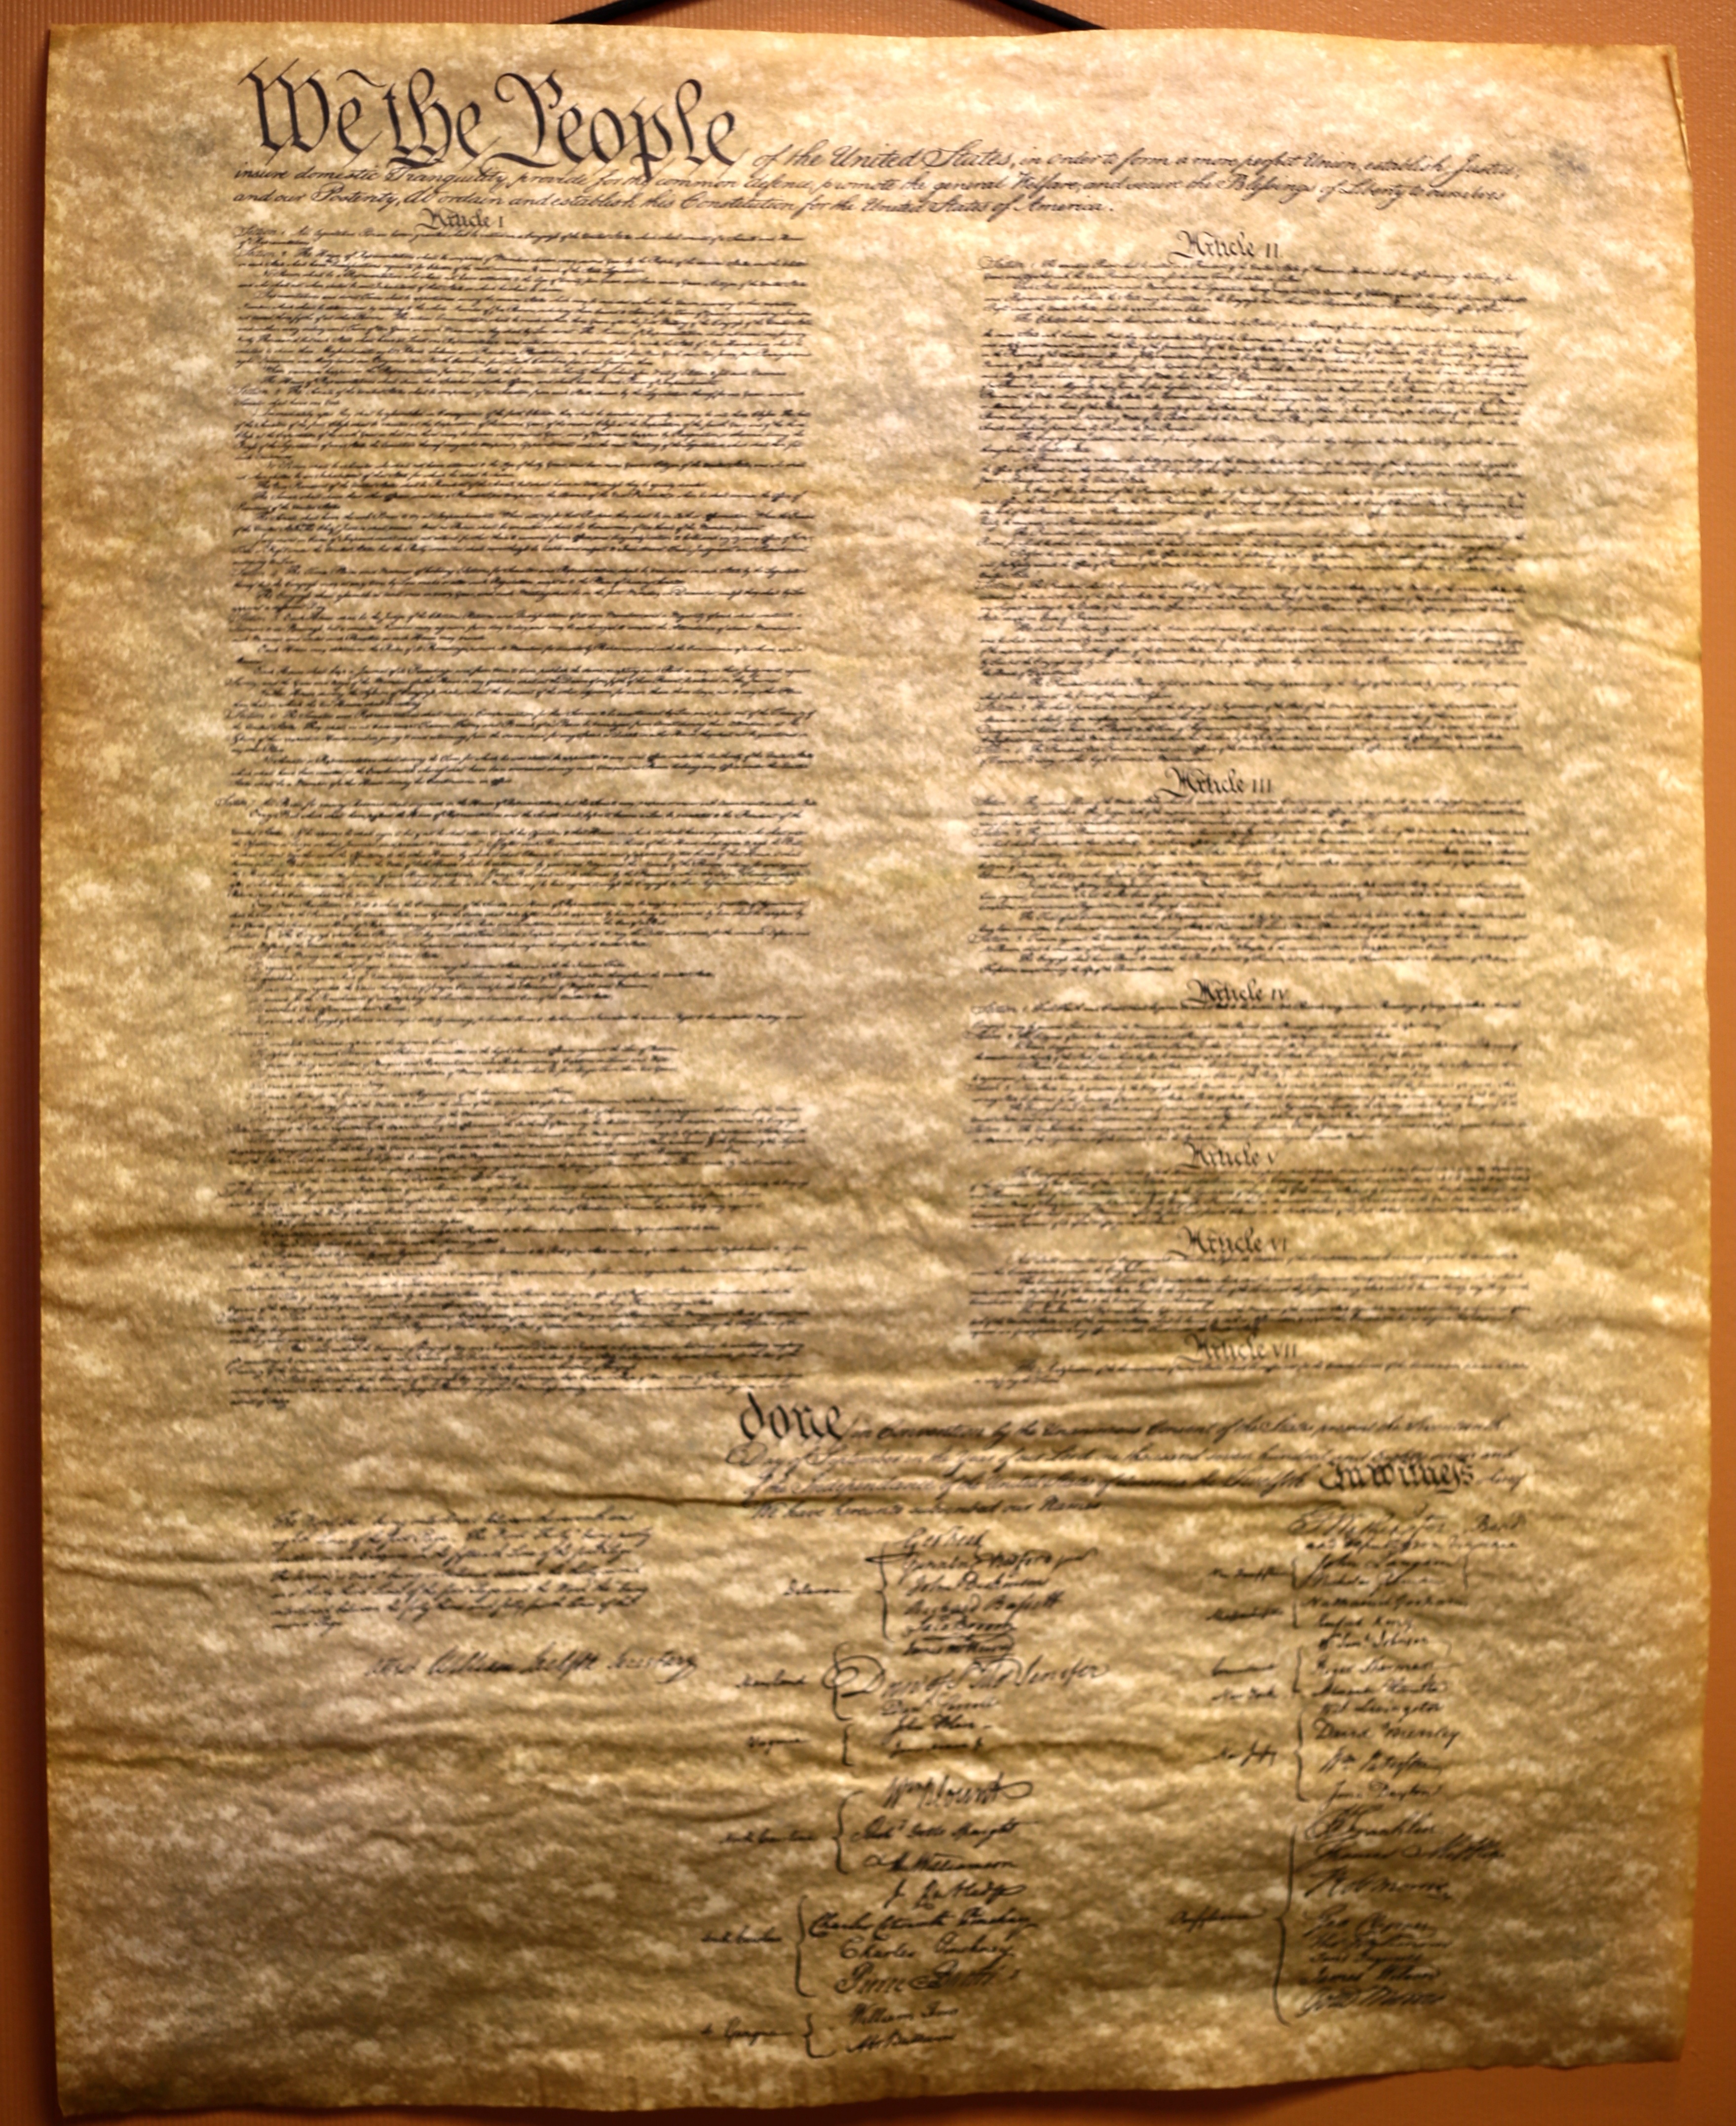
wood, vintage, antique, old, wall, rust, flag, usa, america, paper, material, wrinkle, president, art, american, patriot, text, politics, history, picture frame, famous, united, political, historical, us, first, preserve, document, leader, congress, independence, rights, states, official, patriotic, democracy, transcript, declaration, constitution, window covering, wood stain